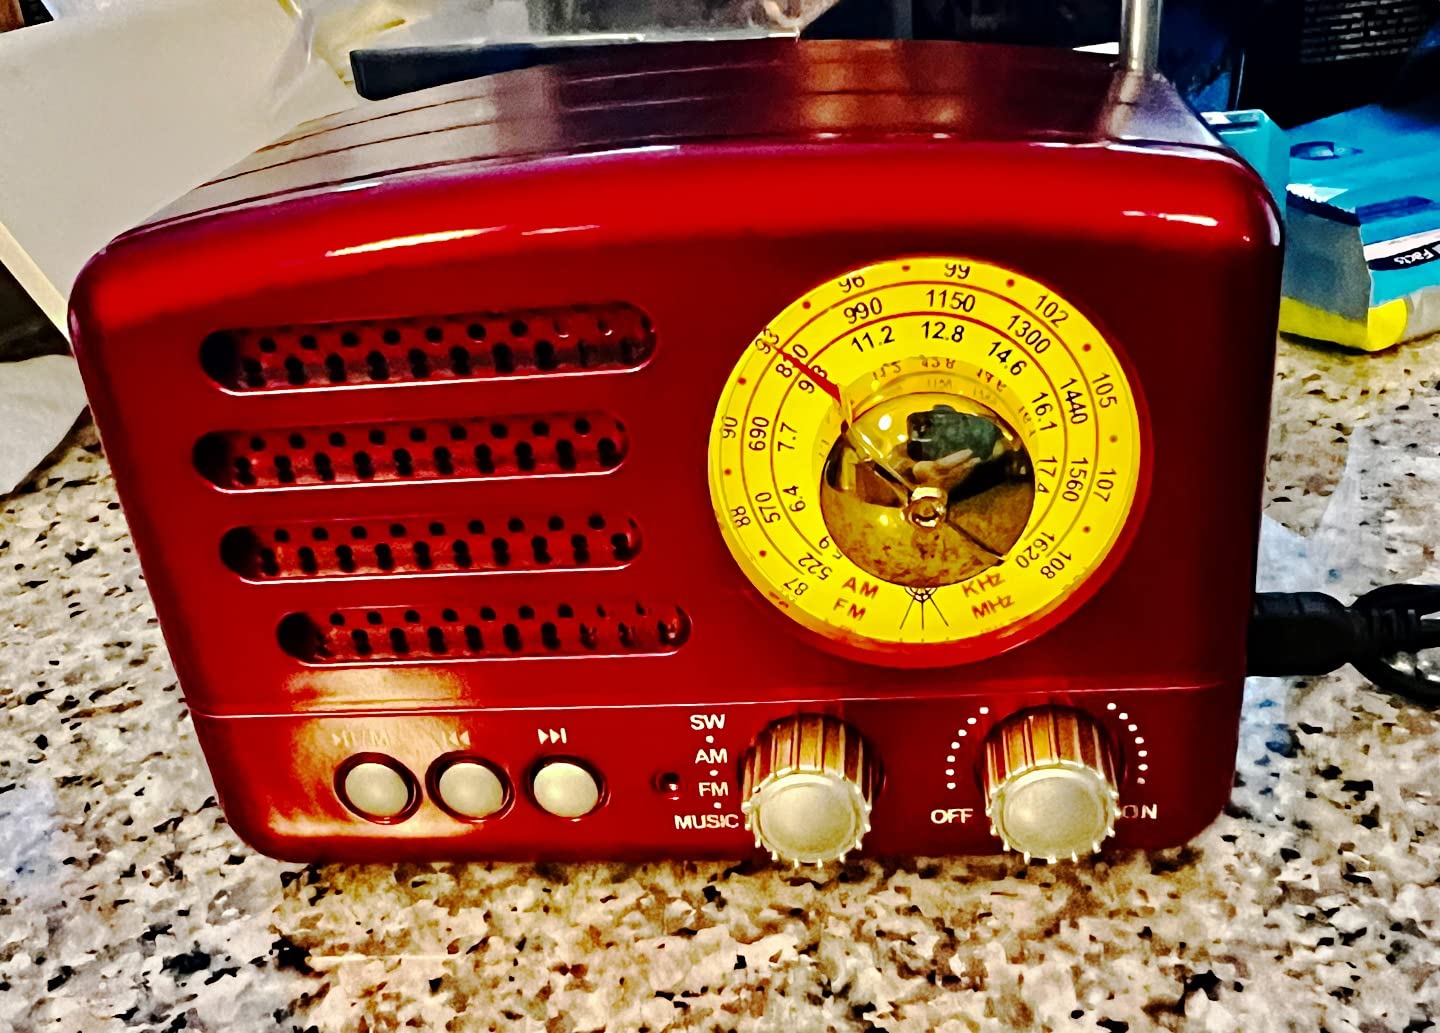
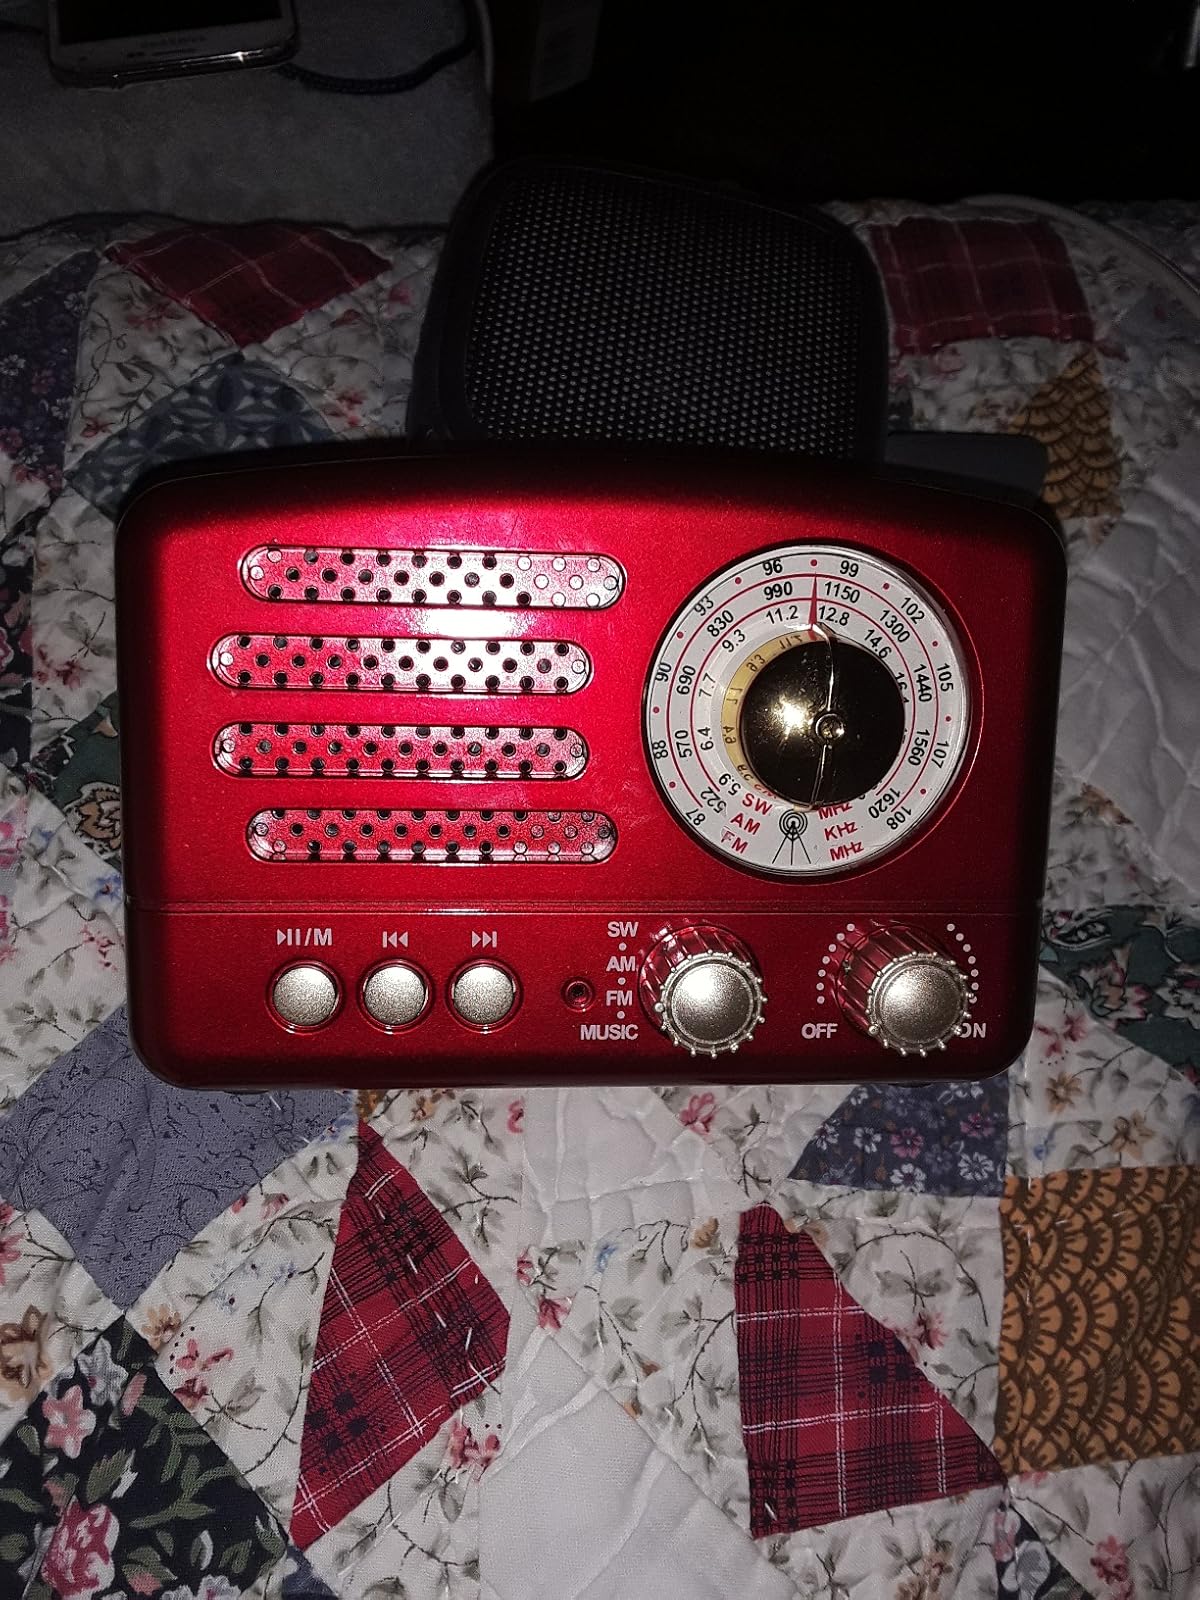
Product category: radio
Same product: yes